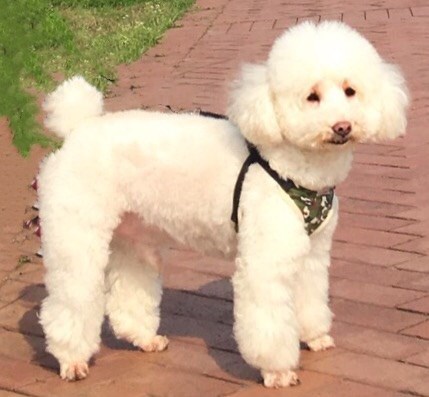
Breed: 3083-n000117-Bichon_Frise